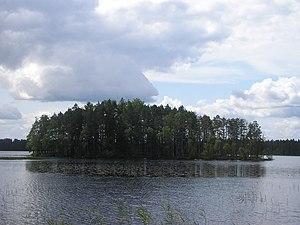
Keuruu est une ville du centre-ouest de la Finlande, en bordure ouest de la région de Finlande-Centrale.